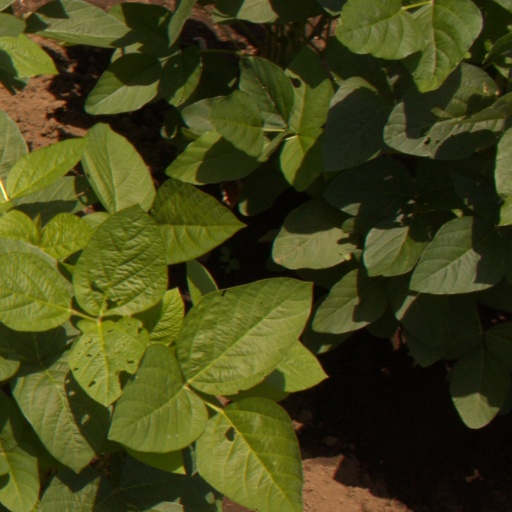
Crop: soybean